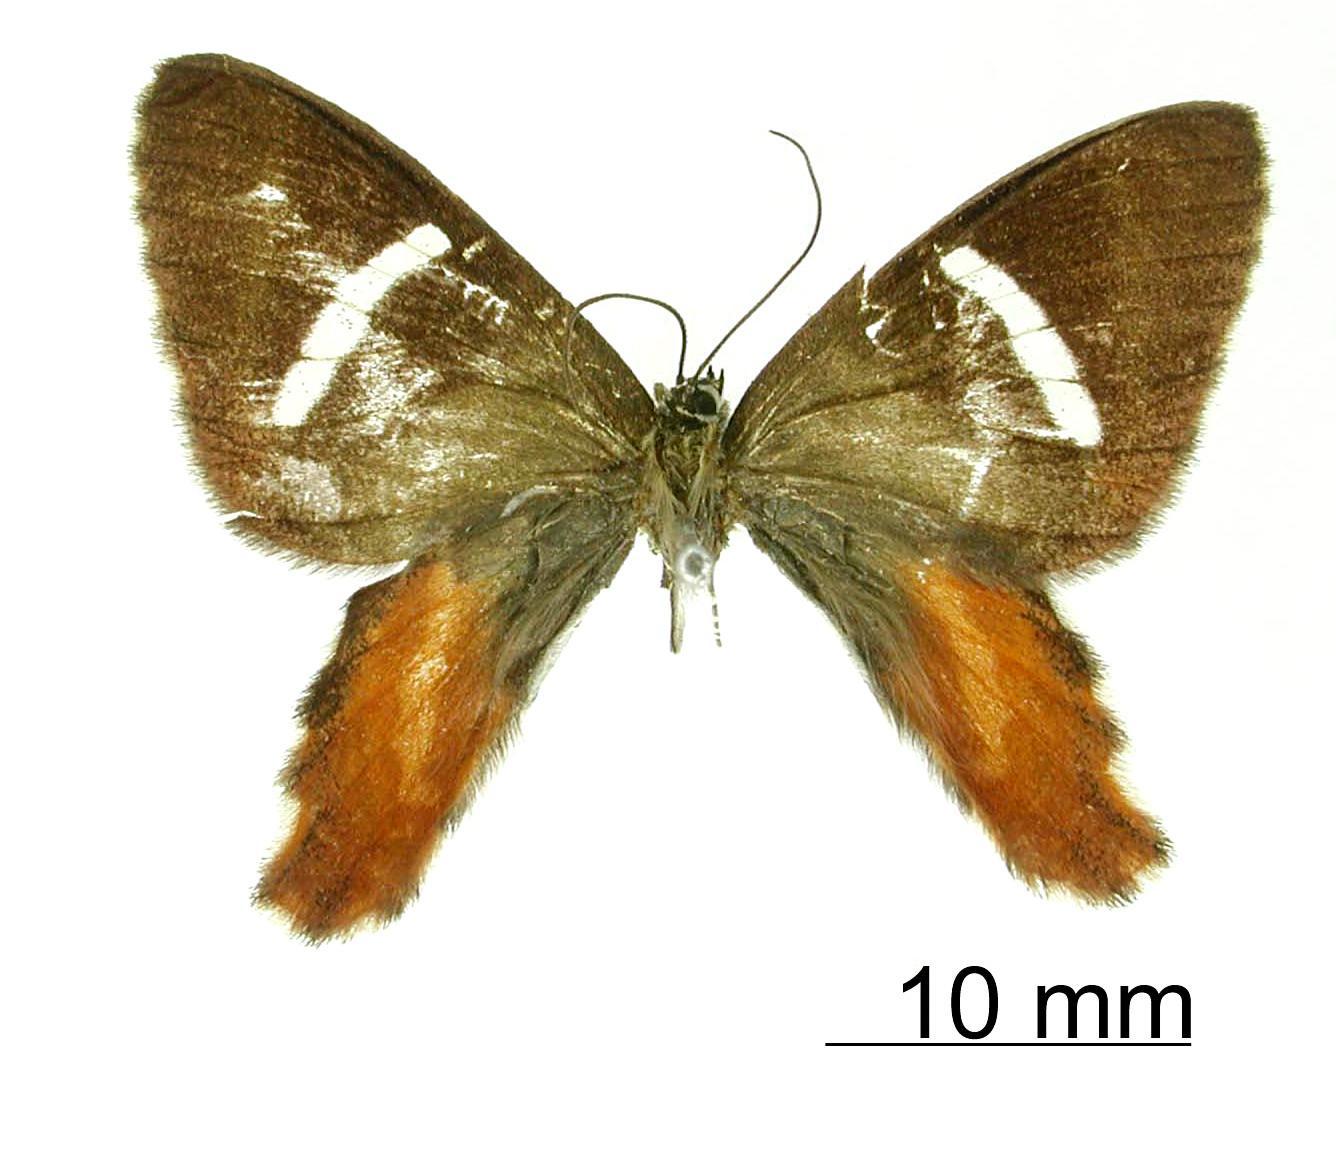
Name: Erateina brunnea
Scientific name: Erateina brunnea Warren, 1906
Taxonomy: Animalia, Arthropoda, Insecta, Lepidoptera, Geometridae, Ennominae
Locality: Bolivia